Soori (actor)

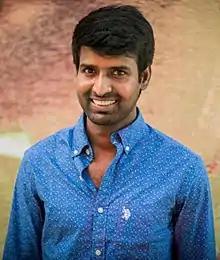
Soori in 2015

Ramalakshmanan Muthuchamy (born 27 August 1977), professionally known as Soori, is an Indian actor and comedian who predominantly appears in Tamil cinema. Debuting in 1998, he acted in several uncredited roles before his major breakthrough in "Vennila Kabadi Kuzhu" (2009), where he earned the moniker Parotta Soori. After a decade as a comedian, his dramatic turn as a lead actor in Vetrimaaran's "Viduthalai Part 1" (2023) received critical acclaim.